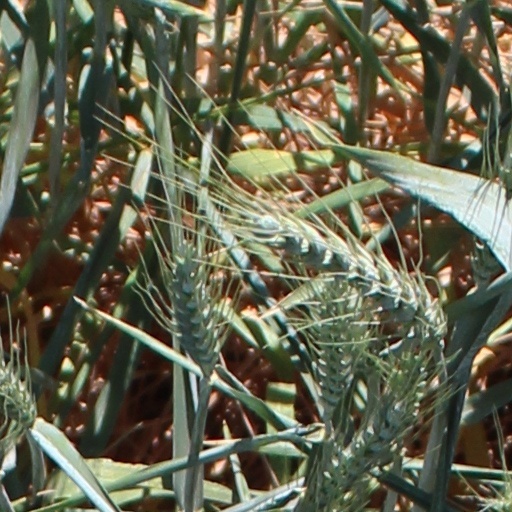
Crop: wheat